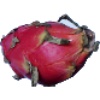
Label: Pitahaya Red 1